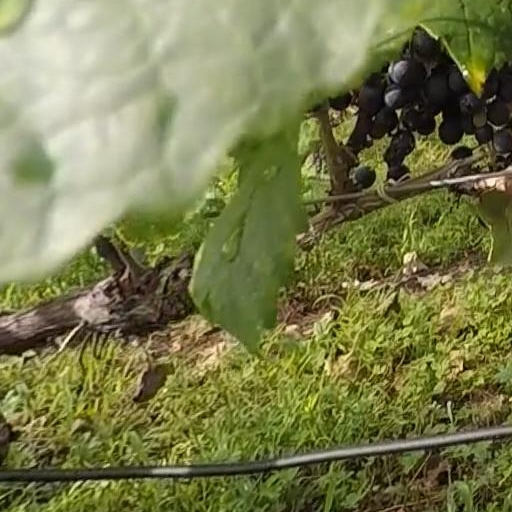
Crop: grape